Elmwood (Shepherdstown, West Virginia)

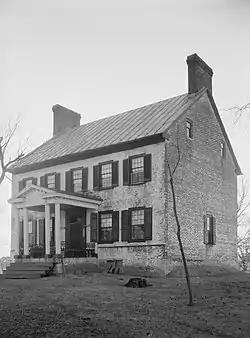
Front of Elmwood

Elmwood is a Federal style house near Shepherdstown, West Virginia. Located on land claimed in 1732 by Edward Lucas II, it was built in 1797 by his son, Edward Lucas III. During the Civil War the house was used as a field hospital. It remained in the Lucas family until 1948.